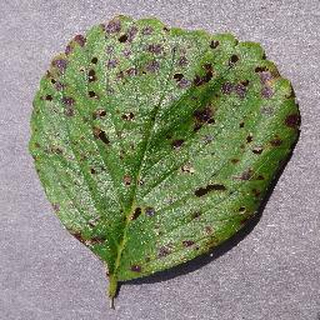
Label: strawberry_leaf_scorch